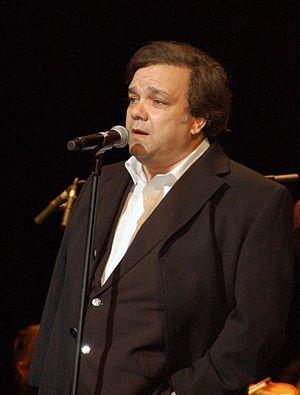
Didier Bourdon à la cérémonie des étoiles d'or du cinéma français
Les Trois Frères est un film français réunissant le trio comique des Inconnus et réalisé par deux d'entre eux, Didier Bourdon et Bernard Campan, sorti en 1995.
Didier Bourdon, né le 22 janvier 1959 à Alger, est un acteur, scénariste, réalisateur, compositeur et producteur de cinéma.